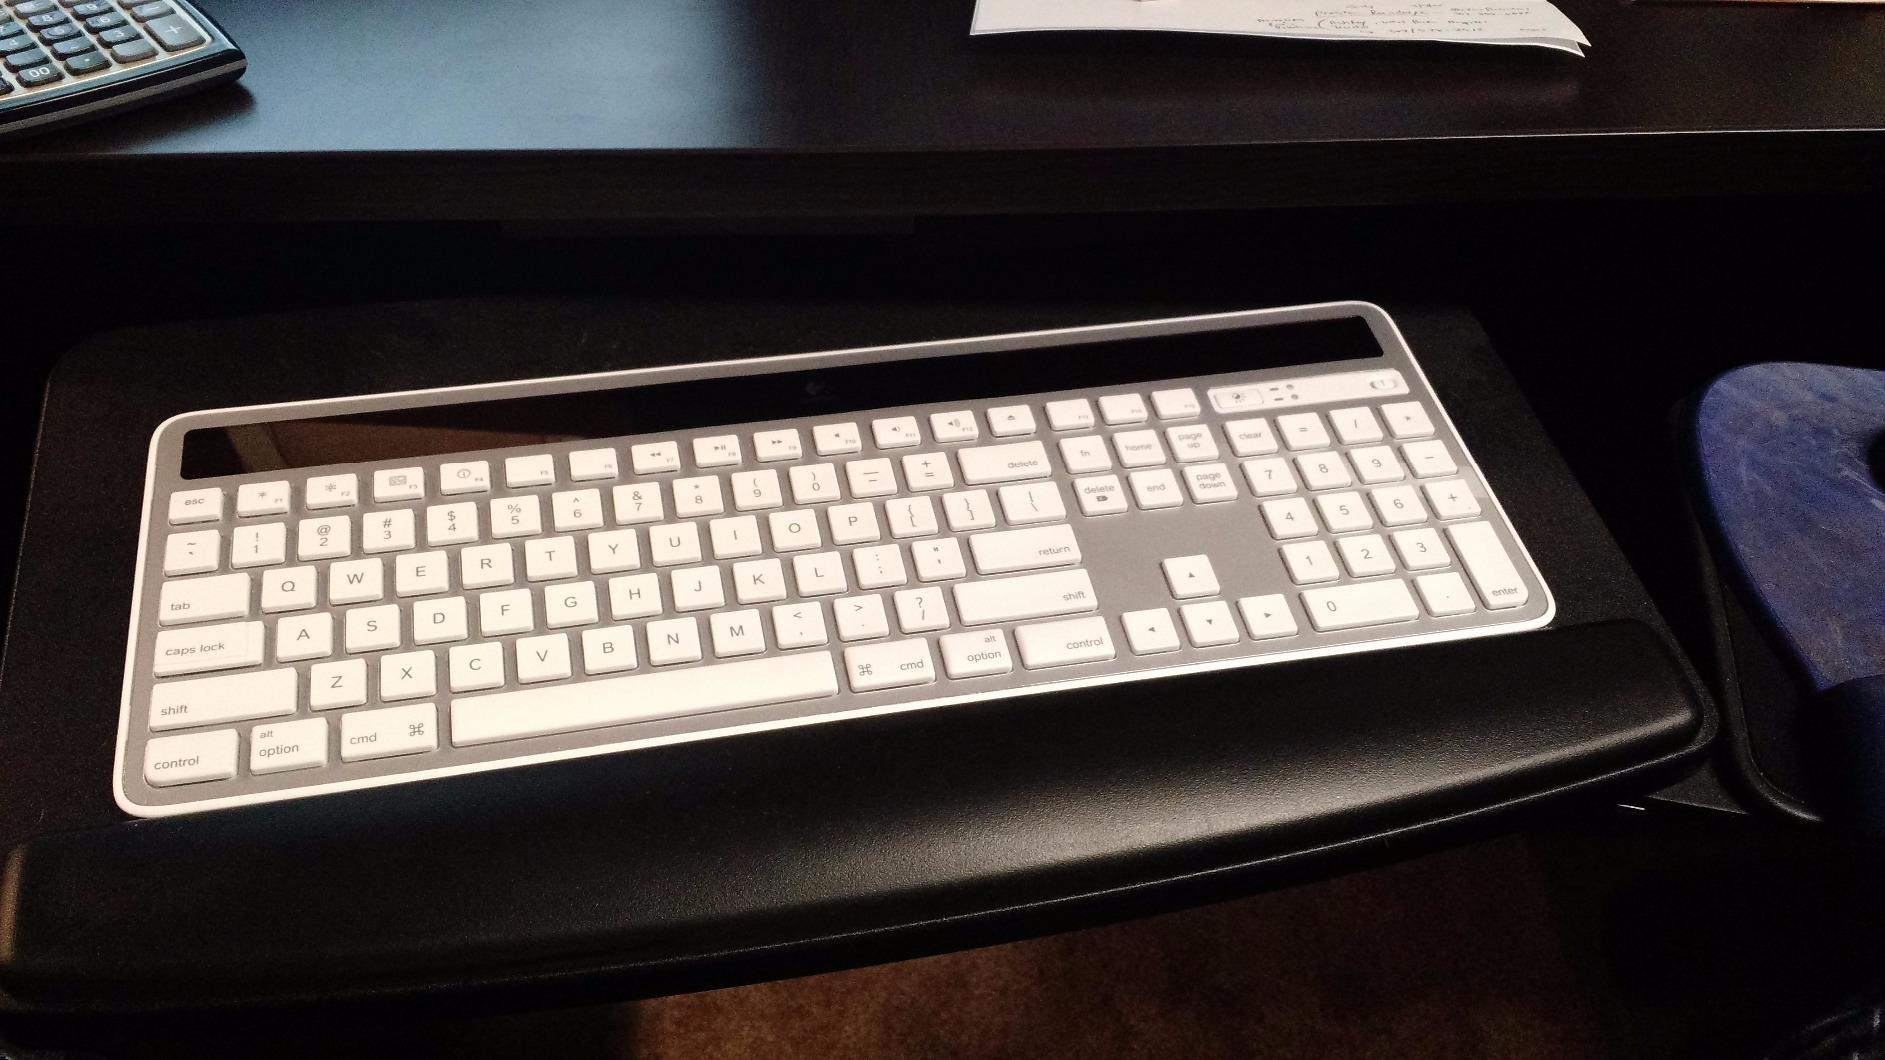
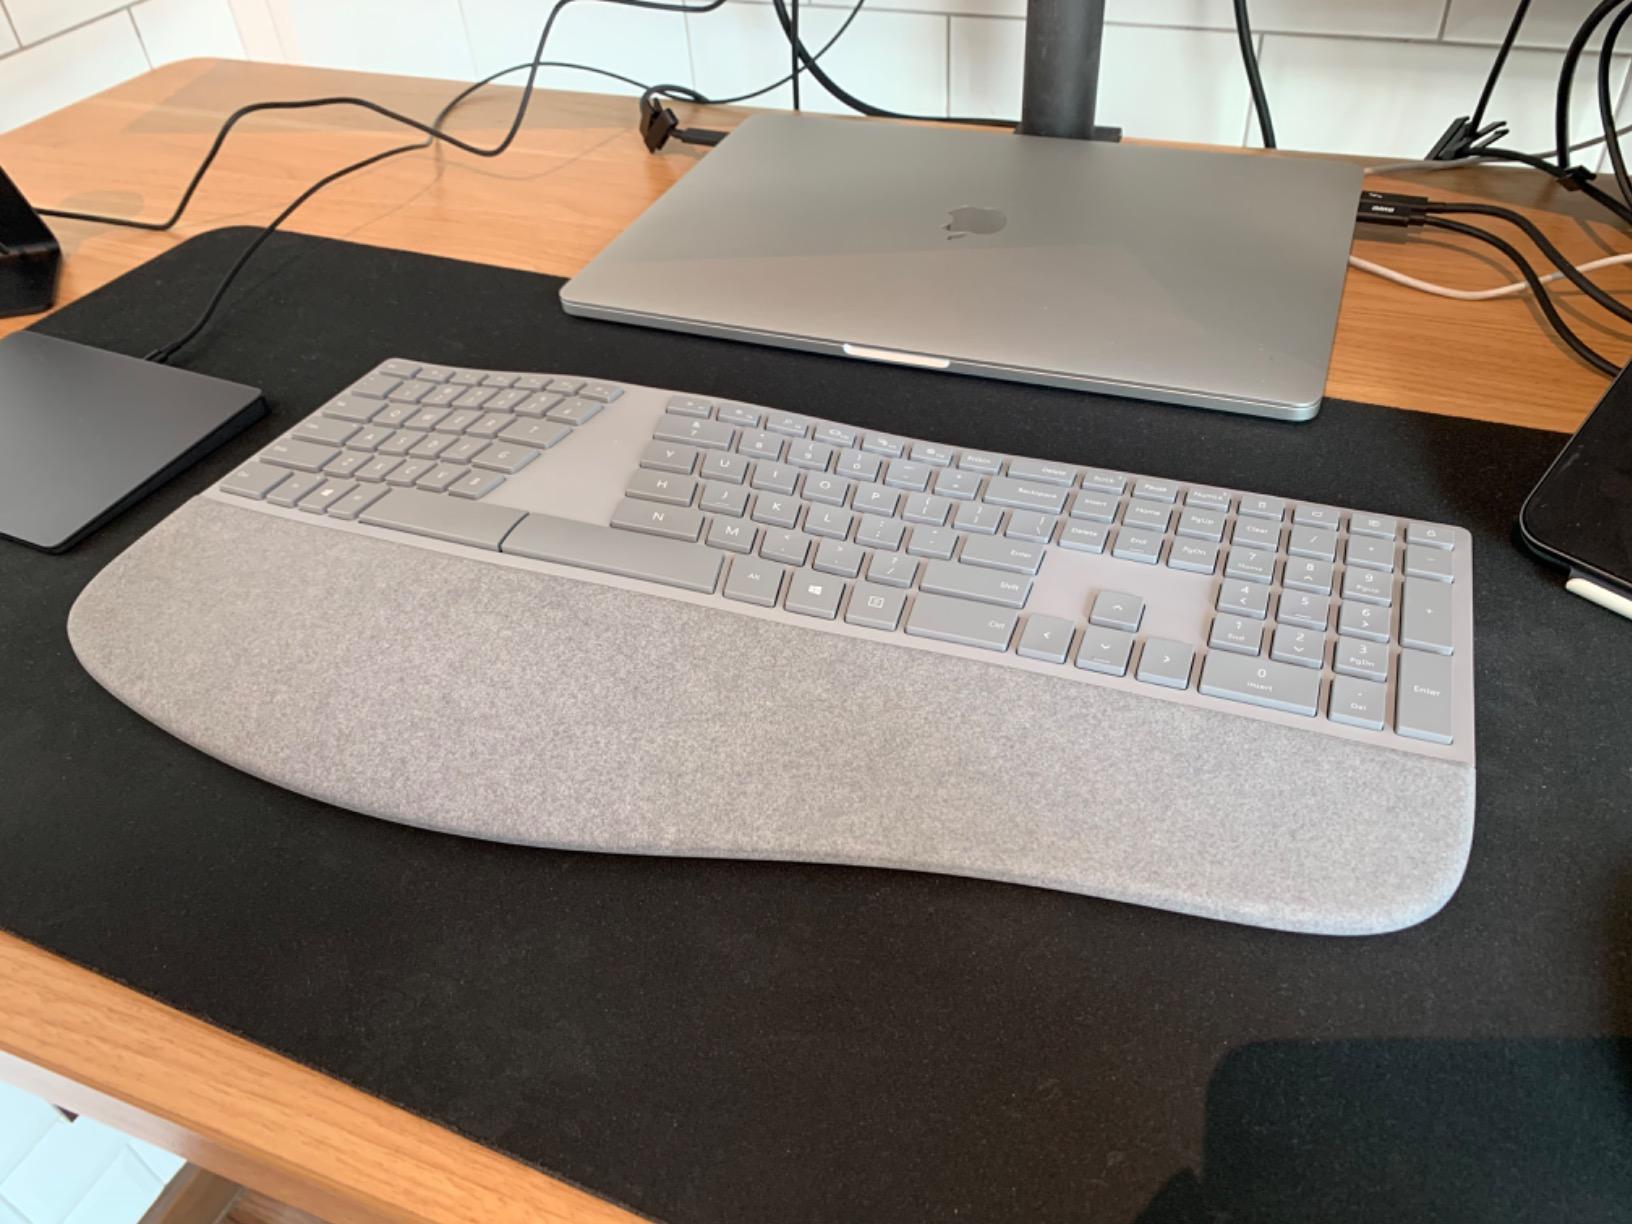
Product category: keyboard
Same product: no